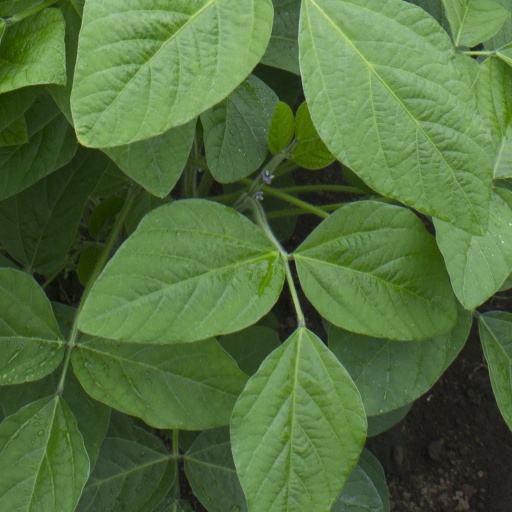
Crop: soybean